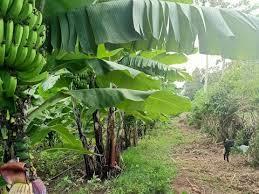
Shamba la ndizi lililo stawi vizuri linatanda kwenye manzari. Huku vifungu vya ndizi zilizoiva vikininginia kutoka kwenye miti mirefu. Likionyesha uzalishaji wa chakula na uzuri wa mazingira ya kilimo yenye rutuba.